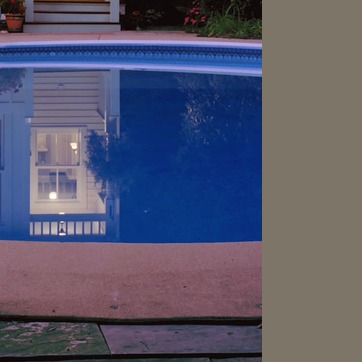
Material: water